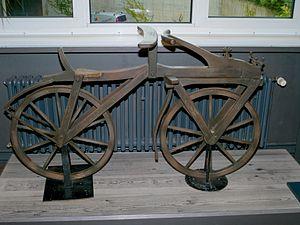
On trouvera ci-dessous une liste de découvertes, d'inventions et d'innovations faites par accident, à la suite d'un concours imprévu de circonstances ou par hasard – ce qu'il est devenu courant d'appeler, sous l'influence du livre de Royston Roberts, Serendipity: Accidental Discoveries, les découvertes et inventions faites par sérendipité.